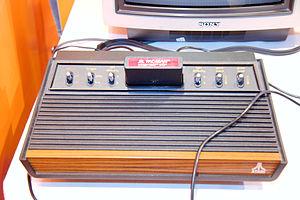
Atari 2600 avec une cartouche de JR. Pac-Man. Festival du jeu vidéo 2008 (Paris, France).